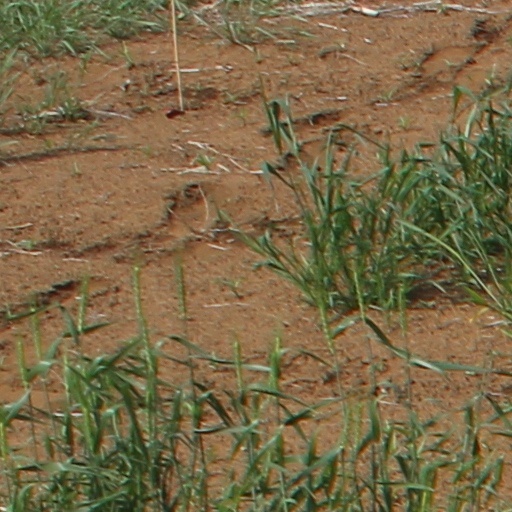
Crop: wheat